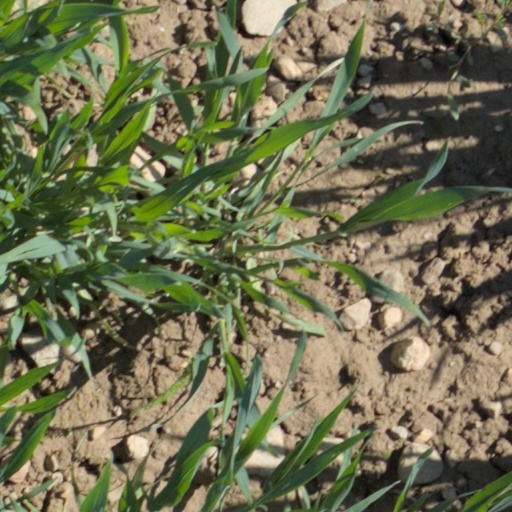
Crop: wheat